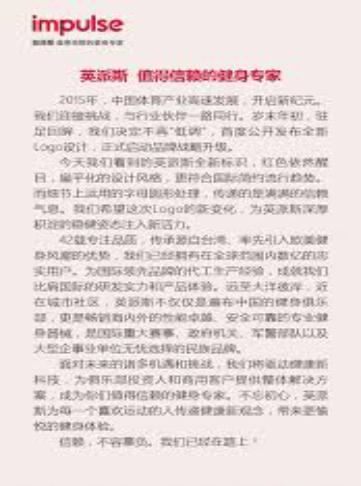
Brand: impulse
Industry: Others